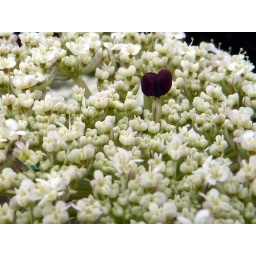
Note the red flower in the centre.